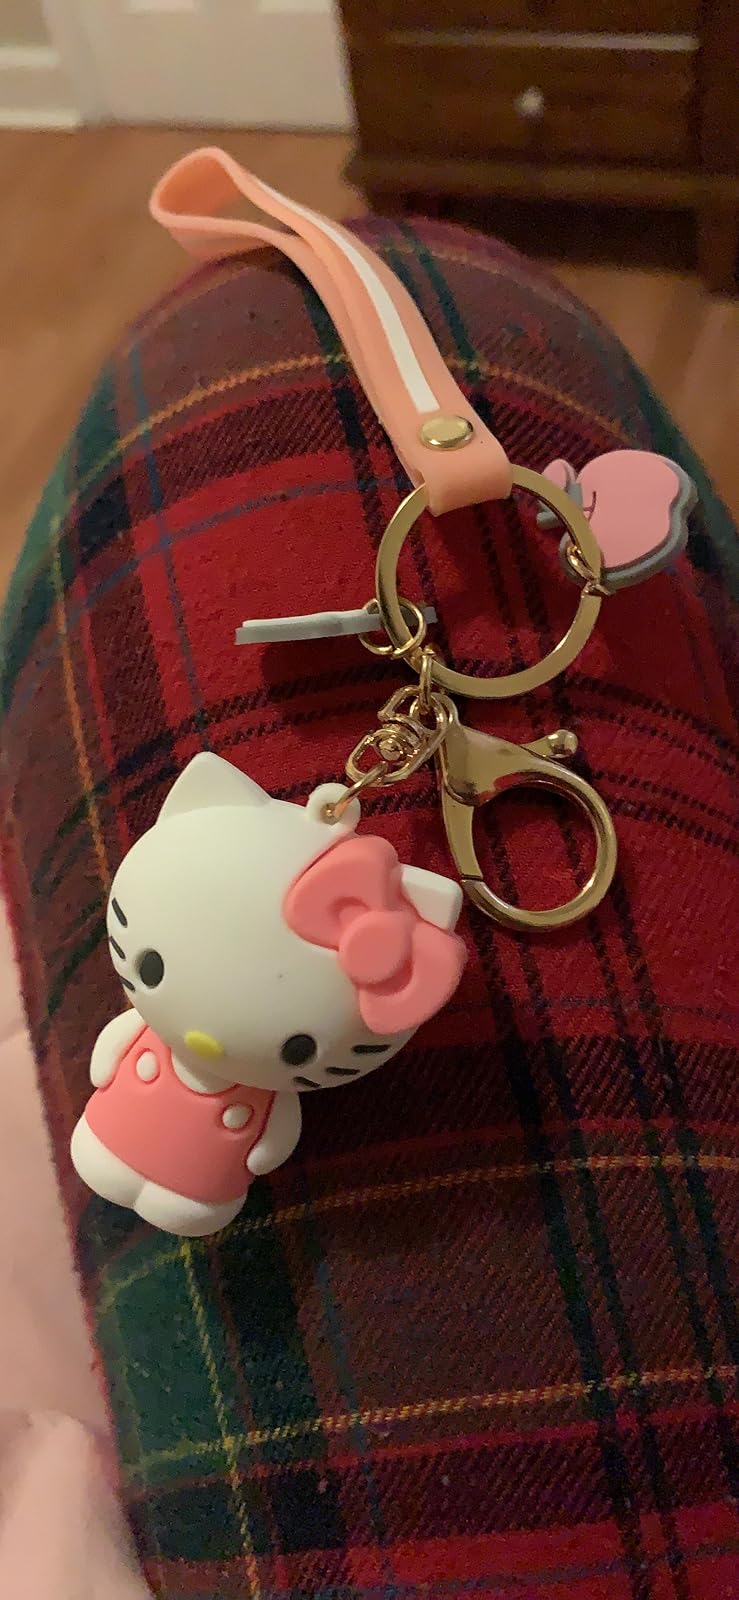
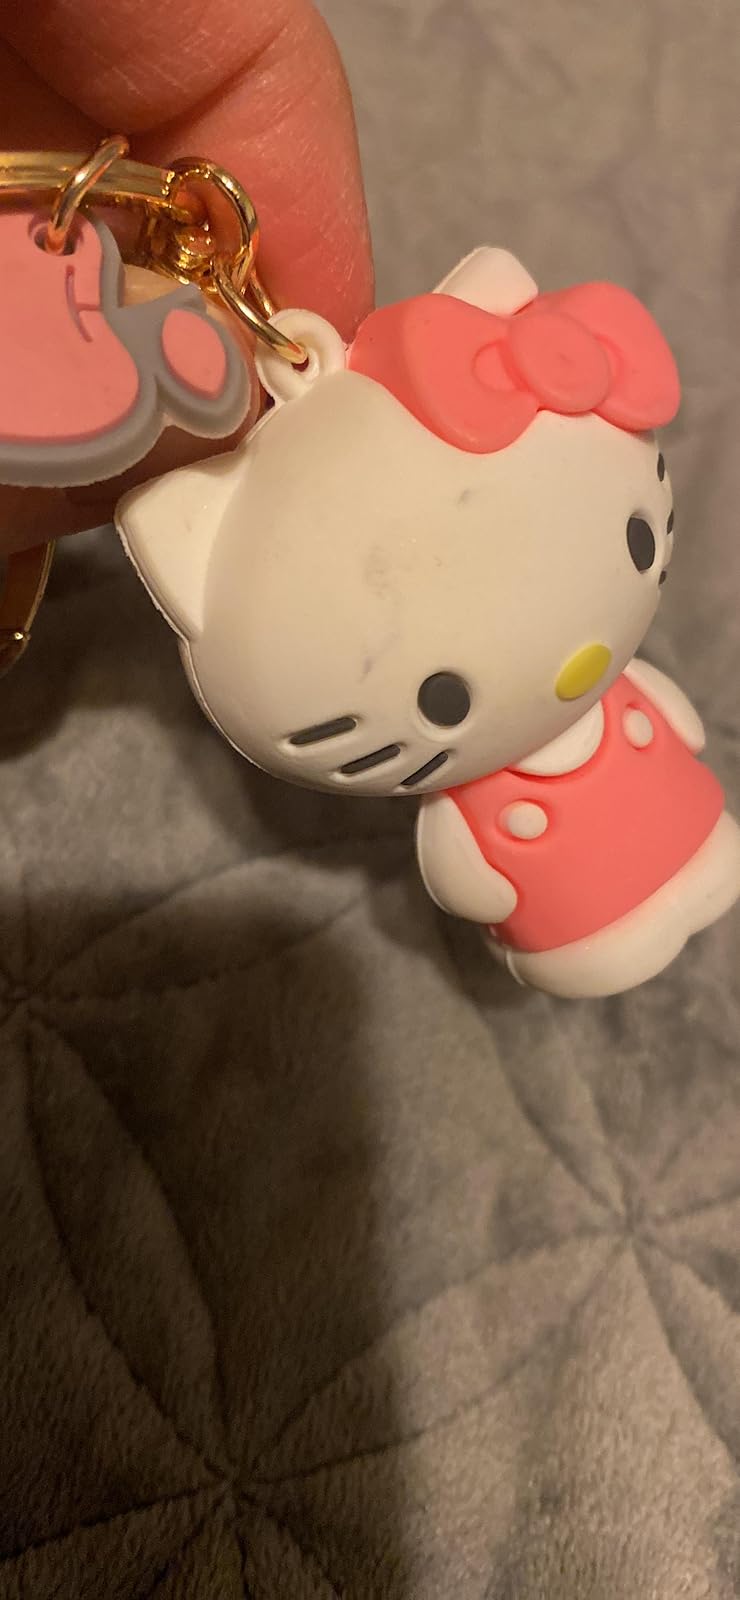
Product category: accessories_keychain
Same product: yes